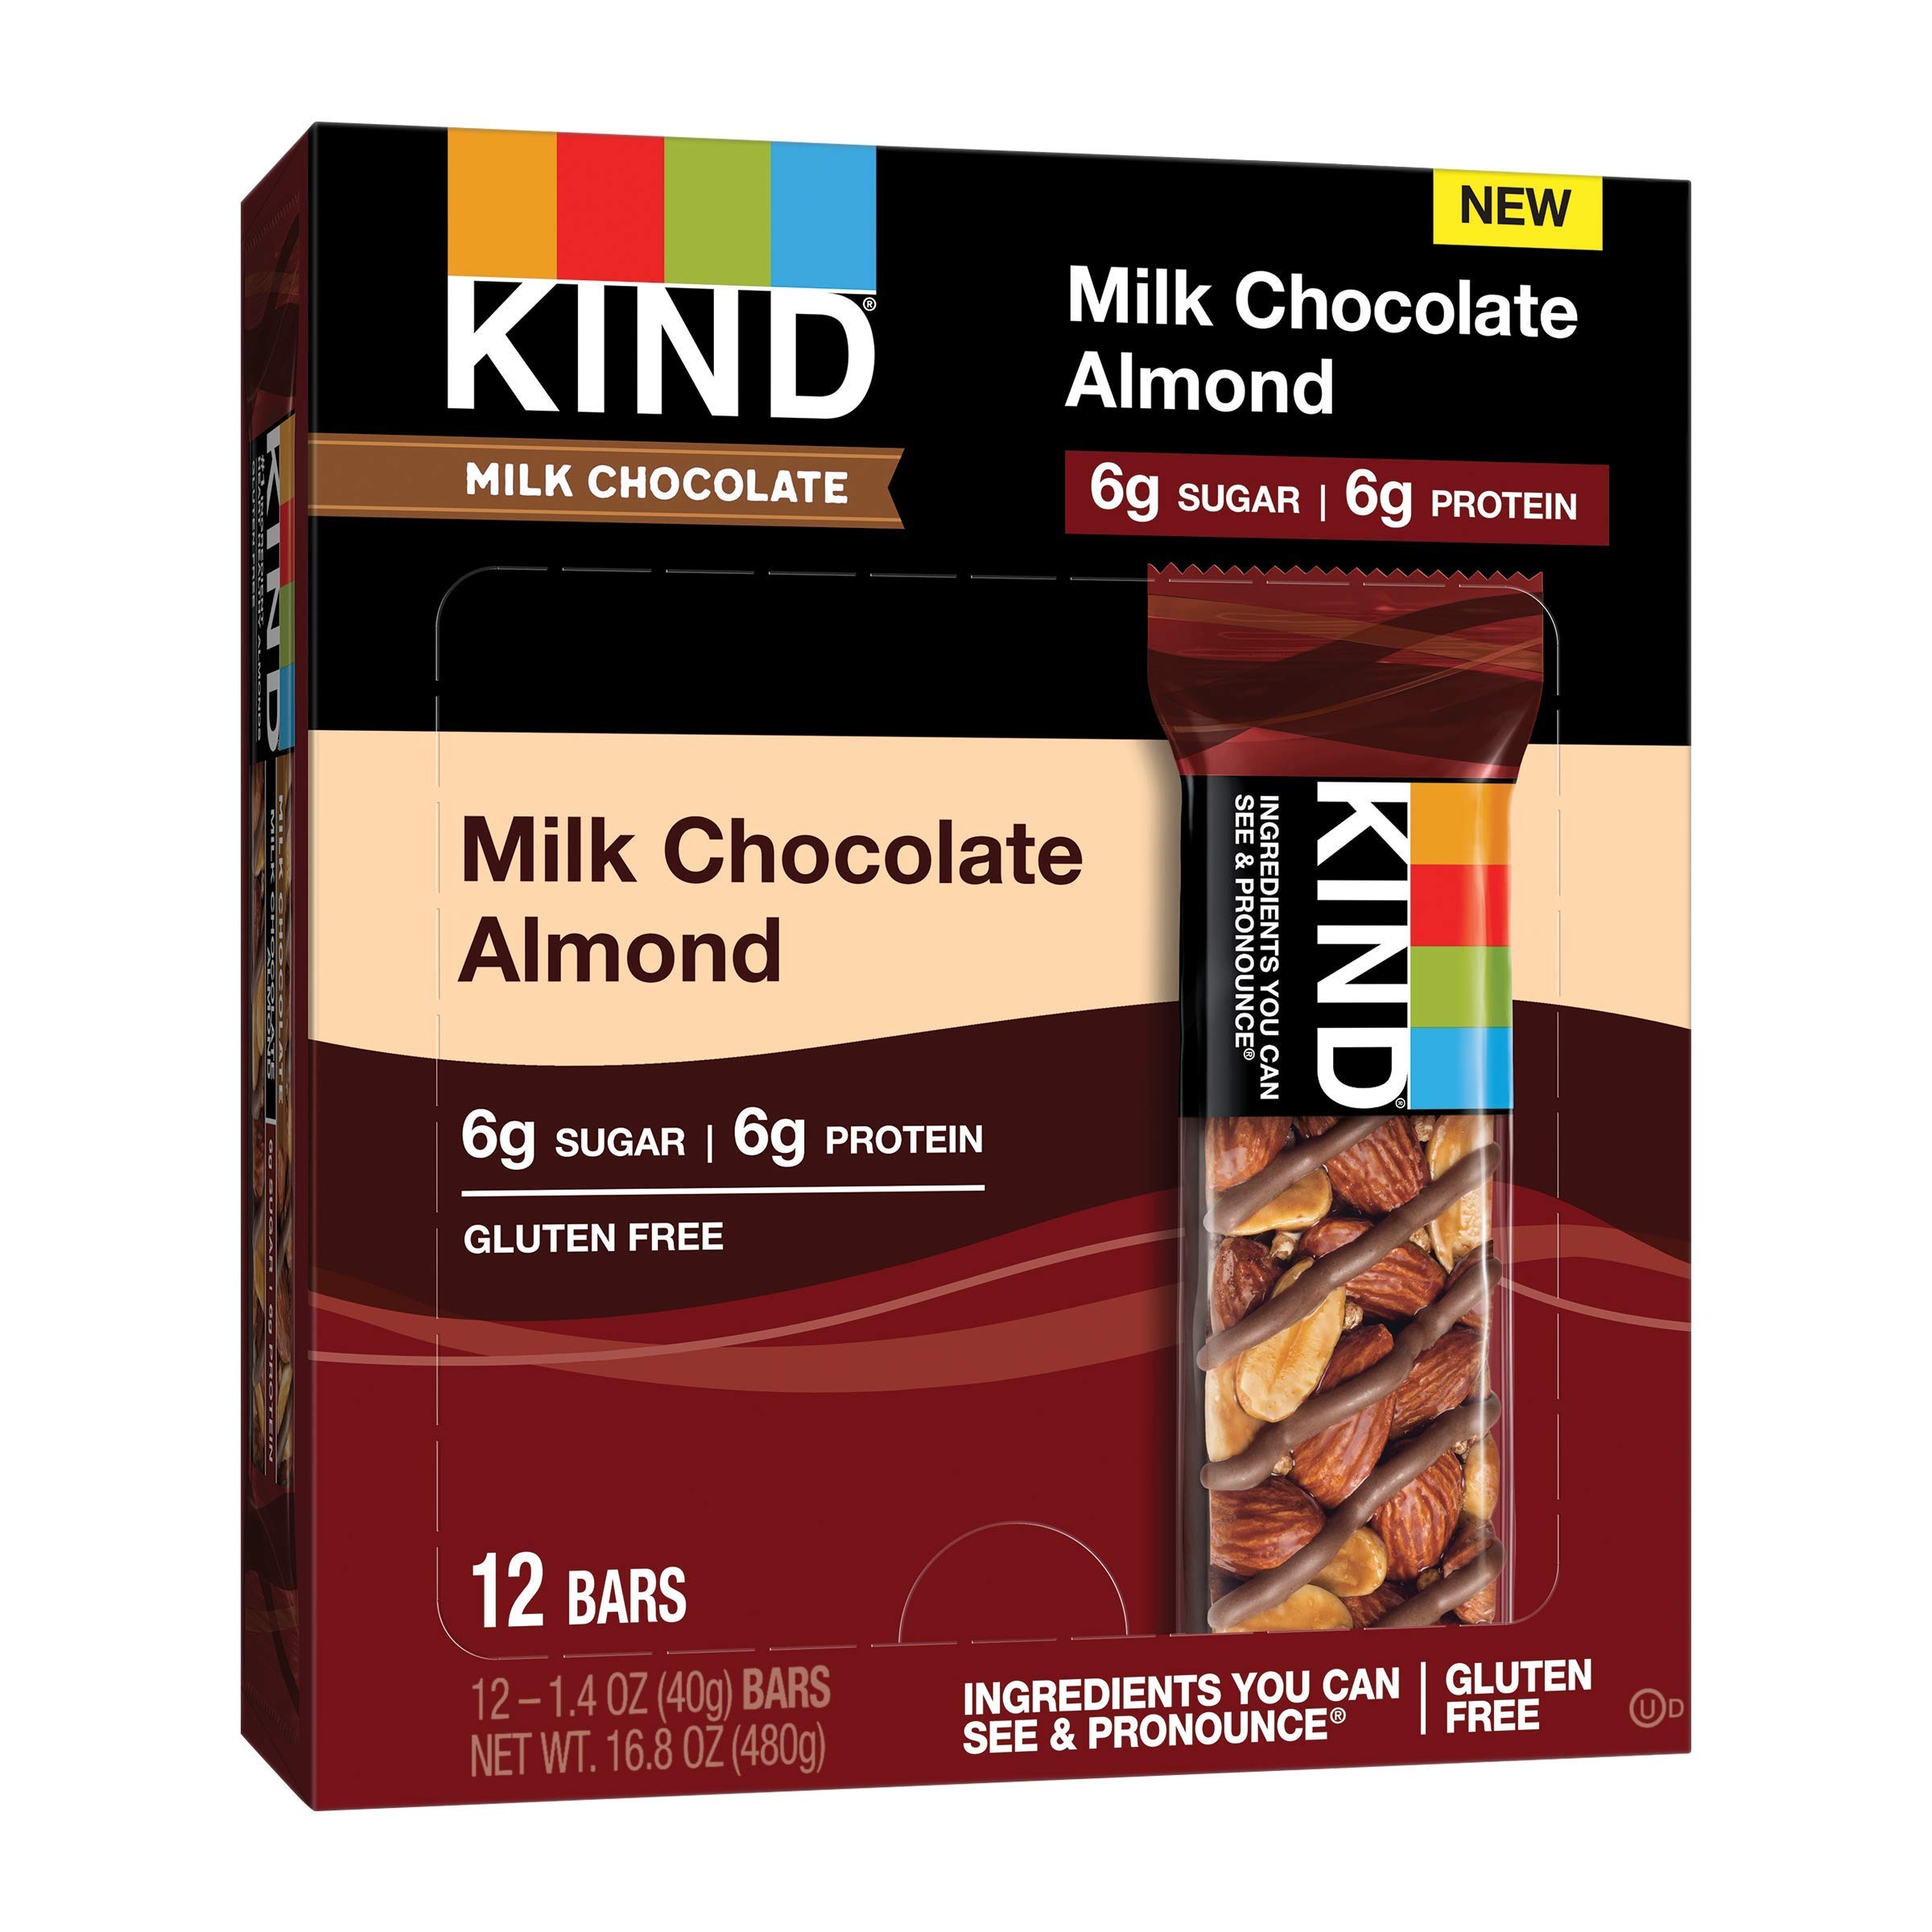
Item Name: KIND Milk Chocolate Almond Bars, 6g Sugar, 6g Protein, Gluten Free Bars
Bullet Point 1: Contains (6) 1.4 oz KIND bars, peanut butter
Bullet Point 2: A delicious nut Bar coated in roasted peanut butter.
Bullet Point 3: A satisfying, nutty snack that only seems indulgent.
Bullet Point 4: Gluten Free, no genetically engineered ingredients, 0g Trans fat, Kosher
Bullet Point 5: Low glycemic index, low sodium, good source of fiber
Value: nan
Unit: None

Price: 13.18